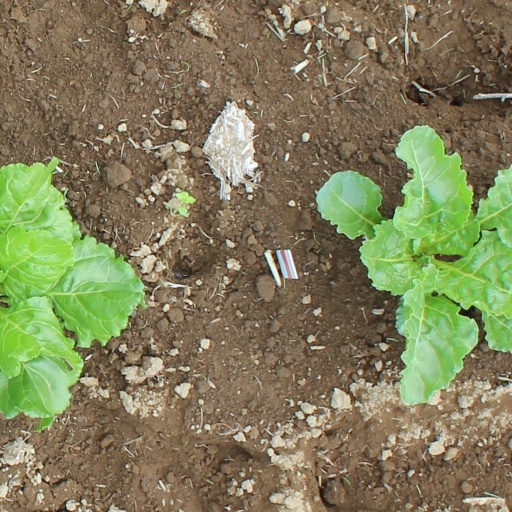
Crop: sugar beet